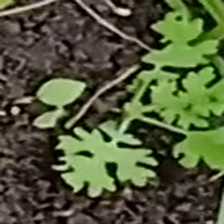
Weed species: Gajar_gavat_(Parthenium hysterophorus)